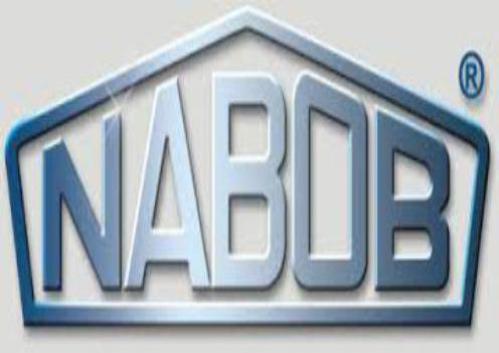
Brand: nabob
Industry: Food